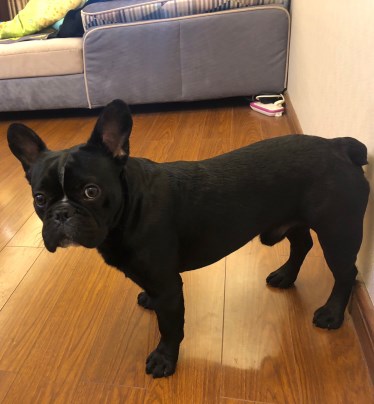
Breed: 1121-n000002-French_bulldog